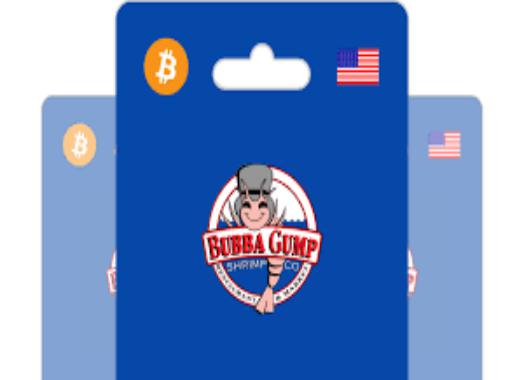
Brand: Bubba Gump Shrimp Company
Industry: Food